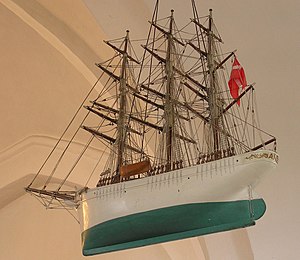
Højelse Kirke / Galleri
Fuldriggeren ‘ANE’ udført af Ola Andersson. Doneret af Aage Jensen til Højelse Kirke, Ll Skensved 1940-06-28
Højelse Kirke ligger syd for Lille Skensved, ikke langt fra Køge. Kirken har ligget der siden midten af det 12. århundrede, hvorfra der stadig er en rest. I kirken findes nogle kalkmalerier fra ca. 1450.